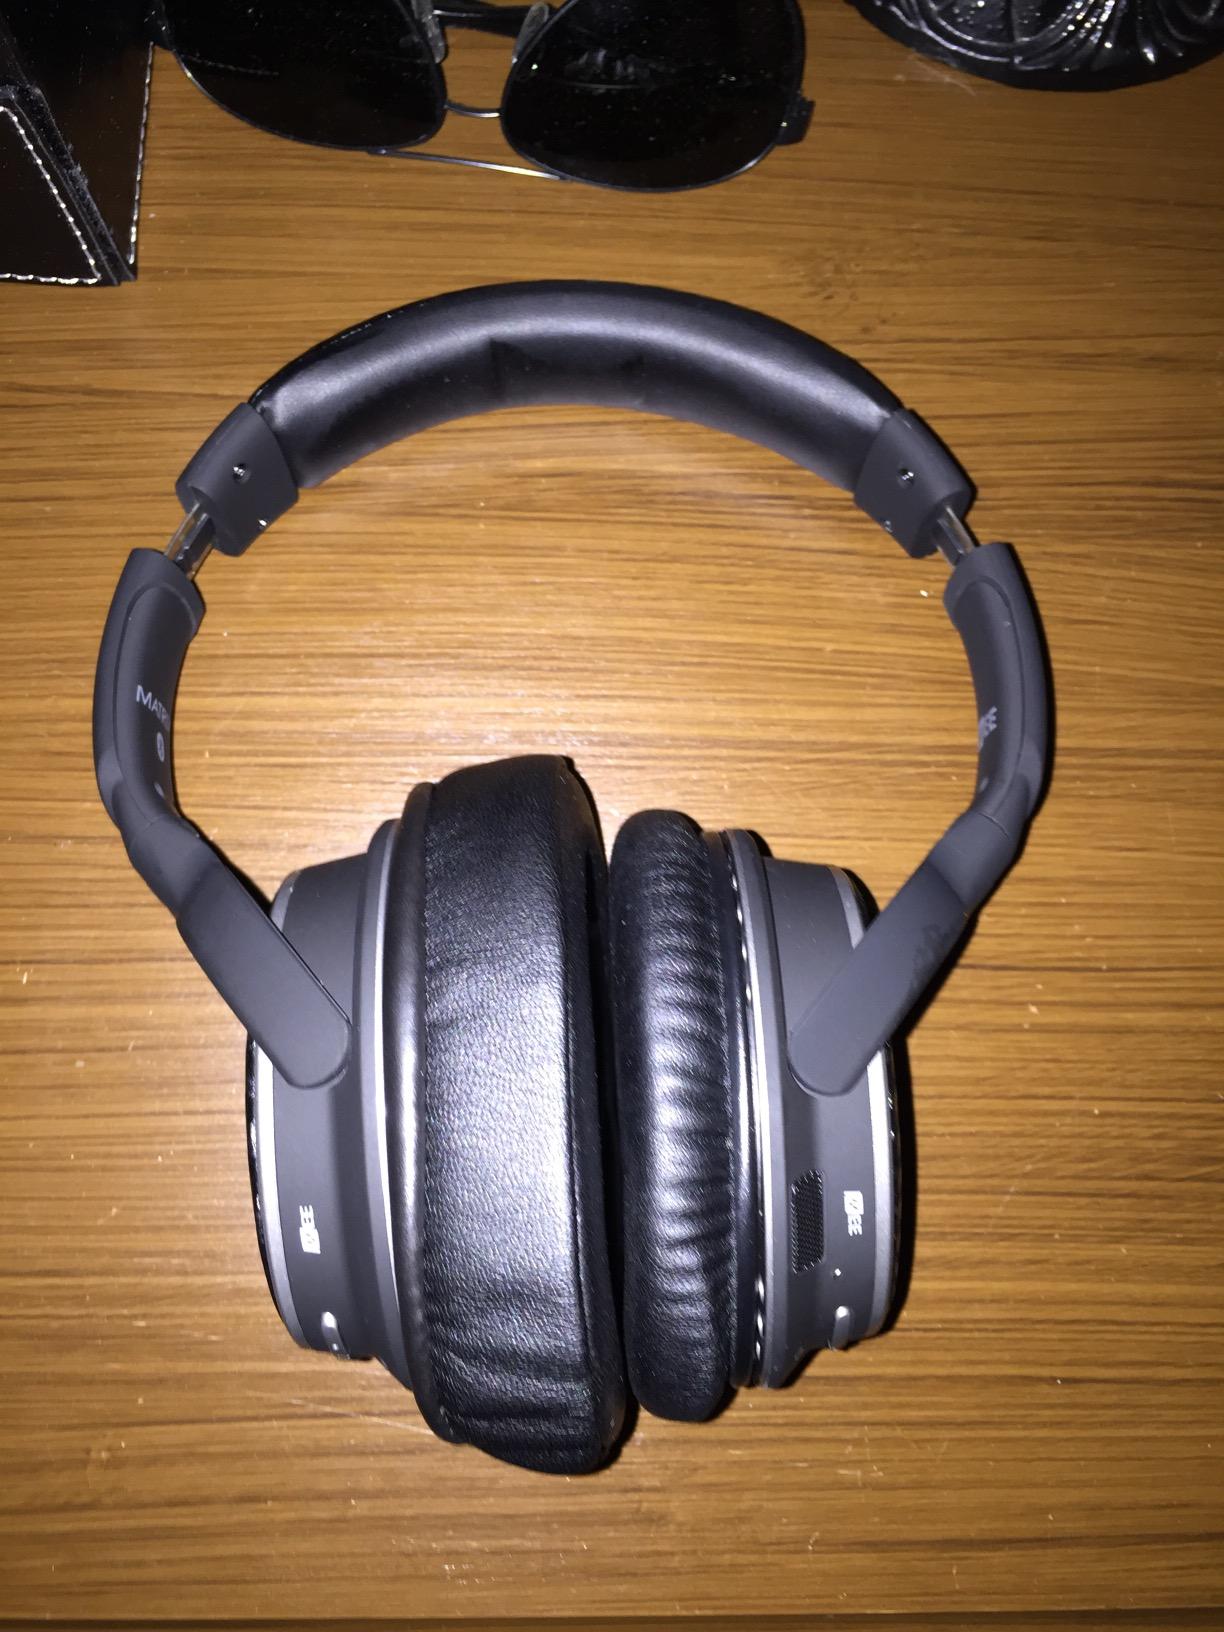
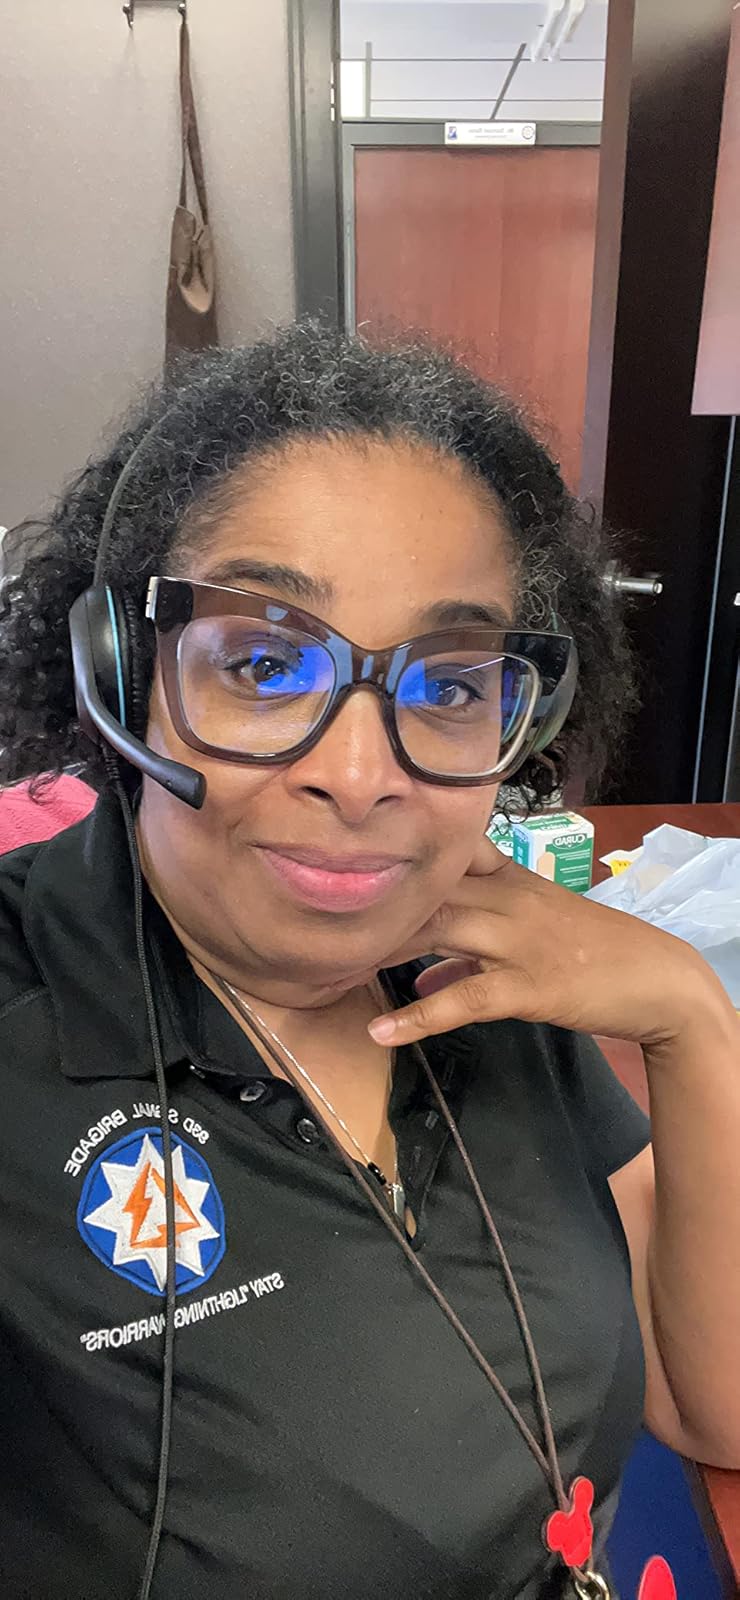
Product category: headphones
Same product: no